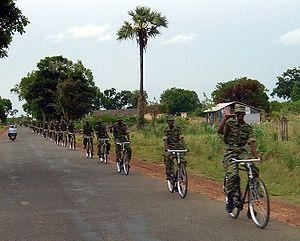
L'infanterie cycliste désigne les soldats d'infanterie qui manœuvrent sur le champ de bataille en utilisant des bicyclettes. Son apparition remonte à la fin du XIXᵉ siècle, lorsque la bicyclette devint populaire en Europe, aux États-Unis et en Australie.